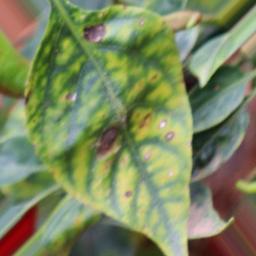
Label: nutritional